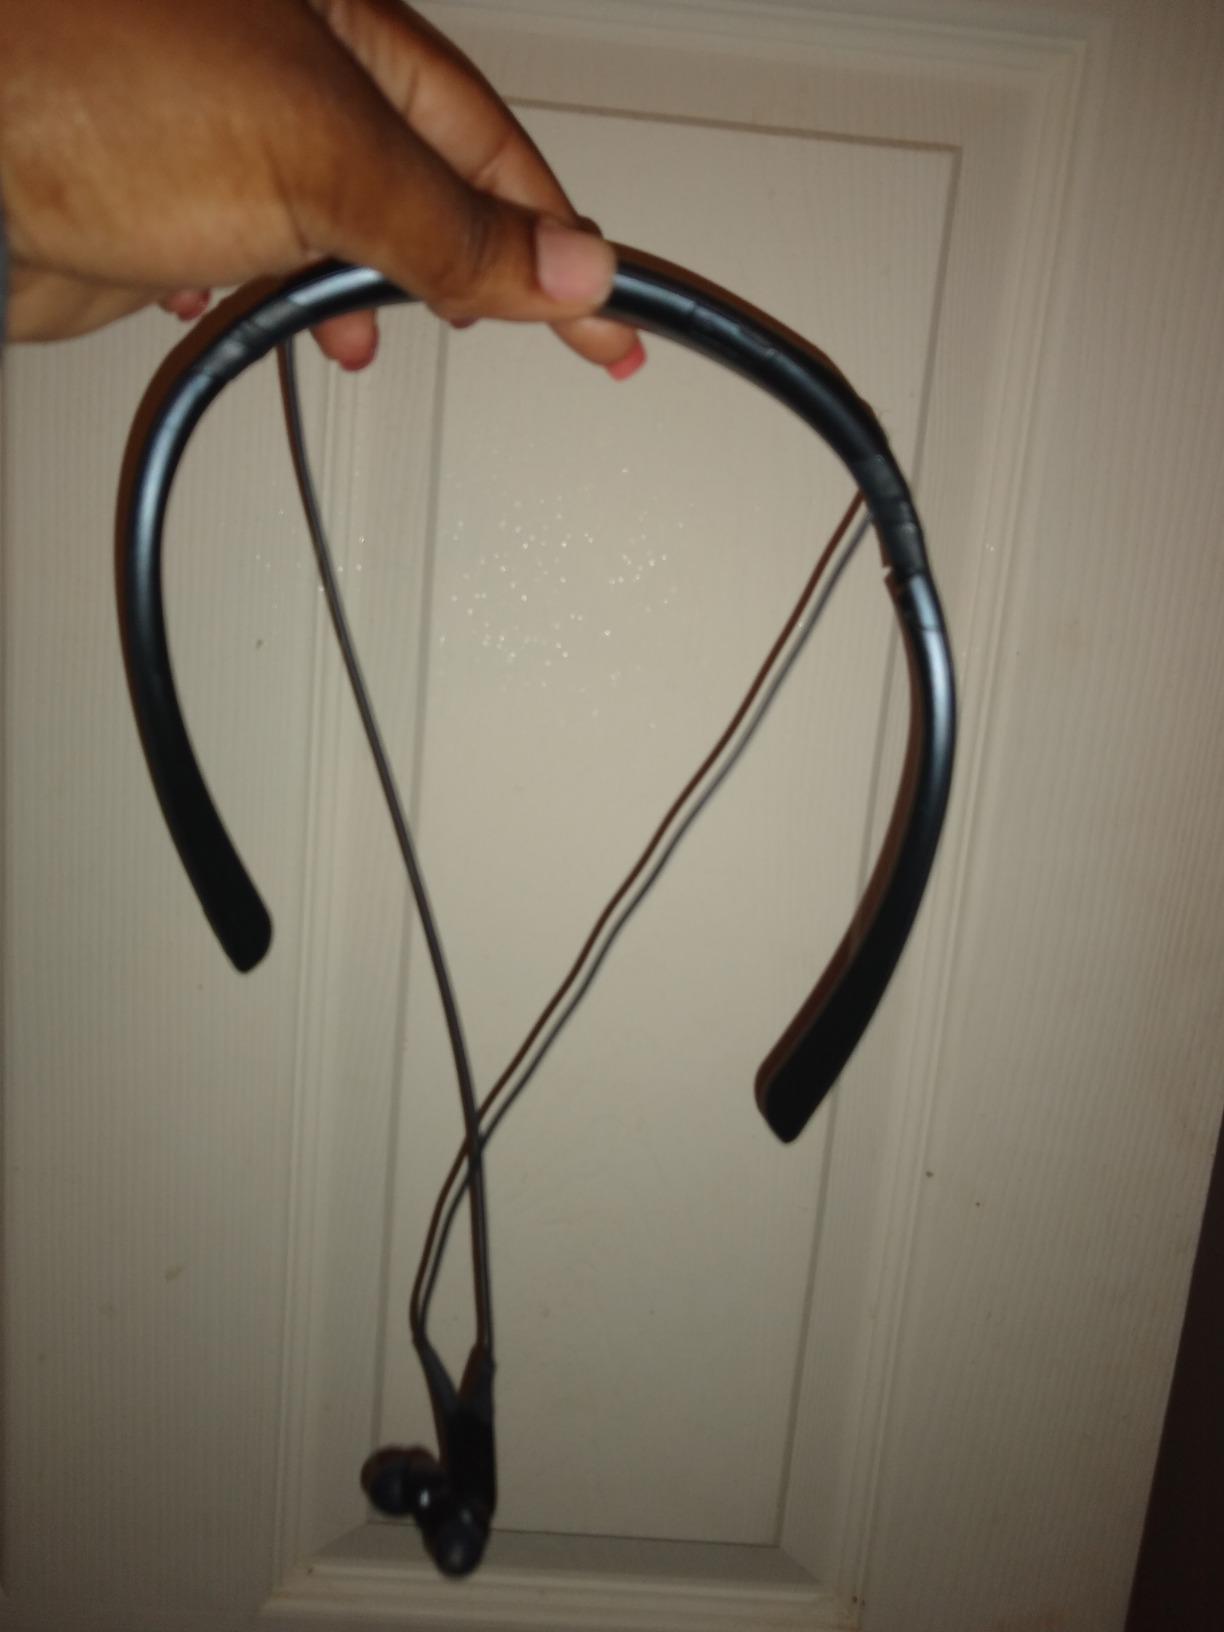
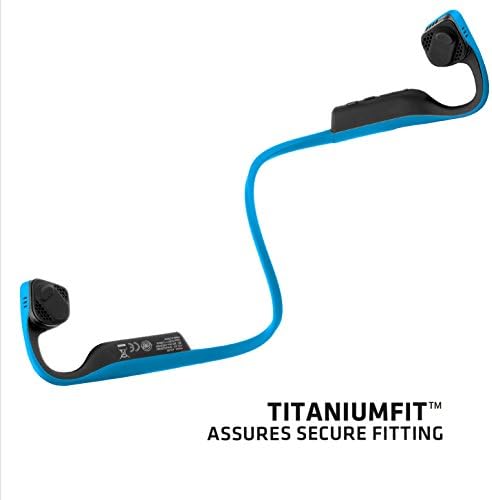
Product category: headphones
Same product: no